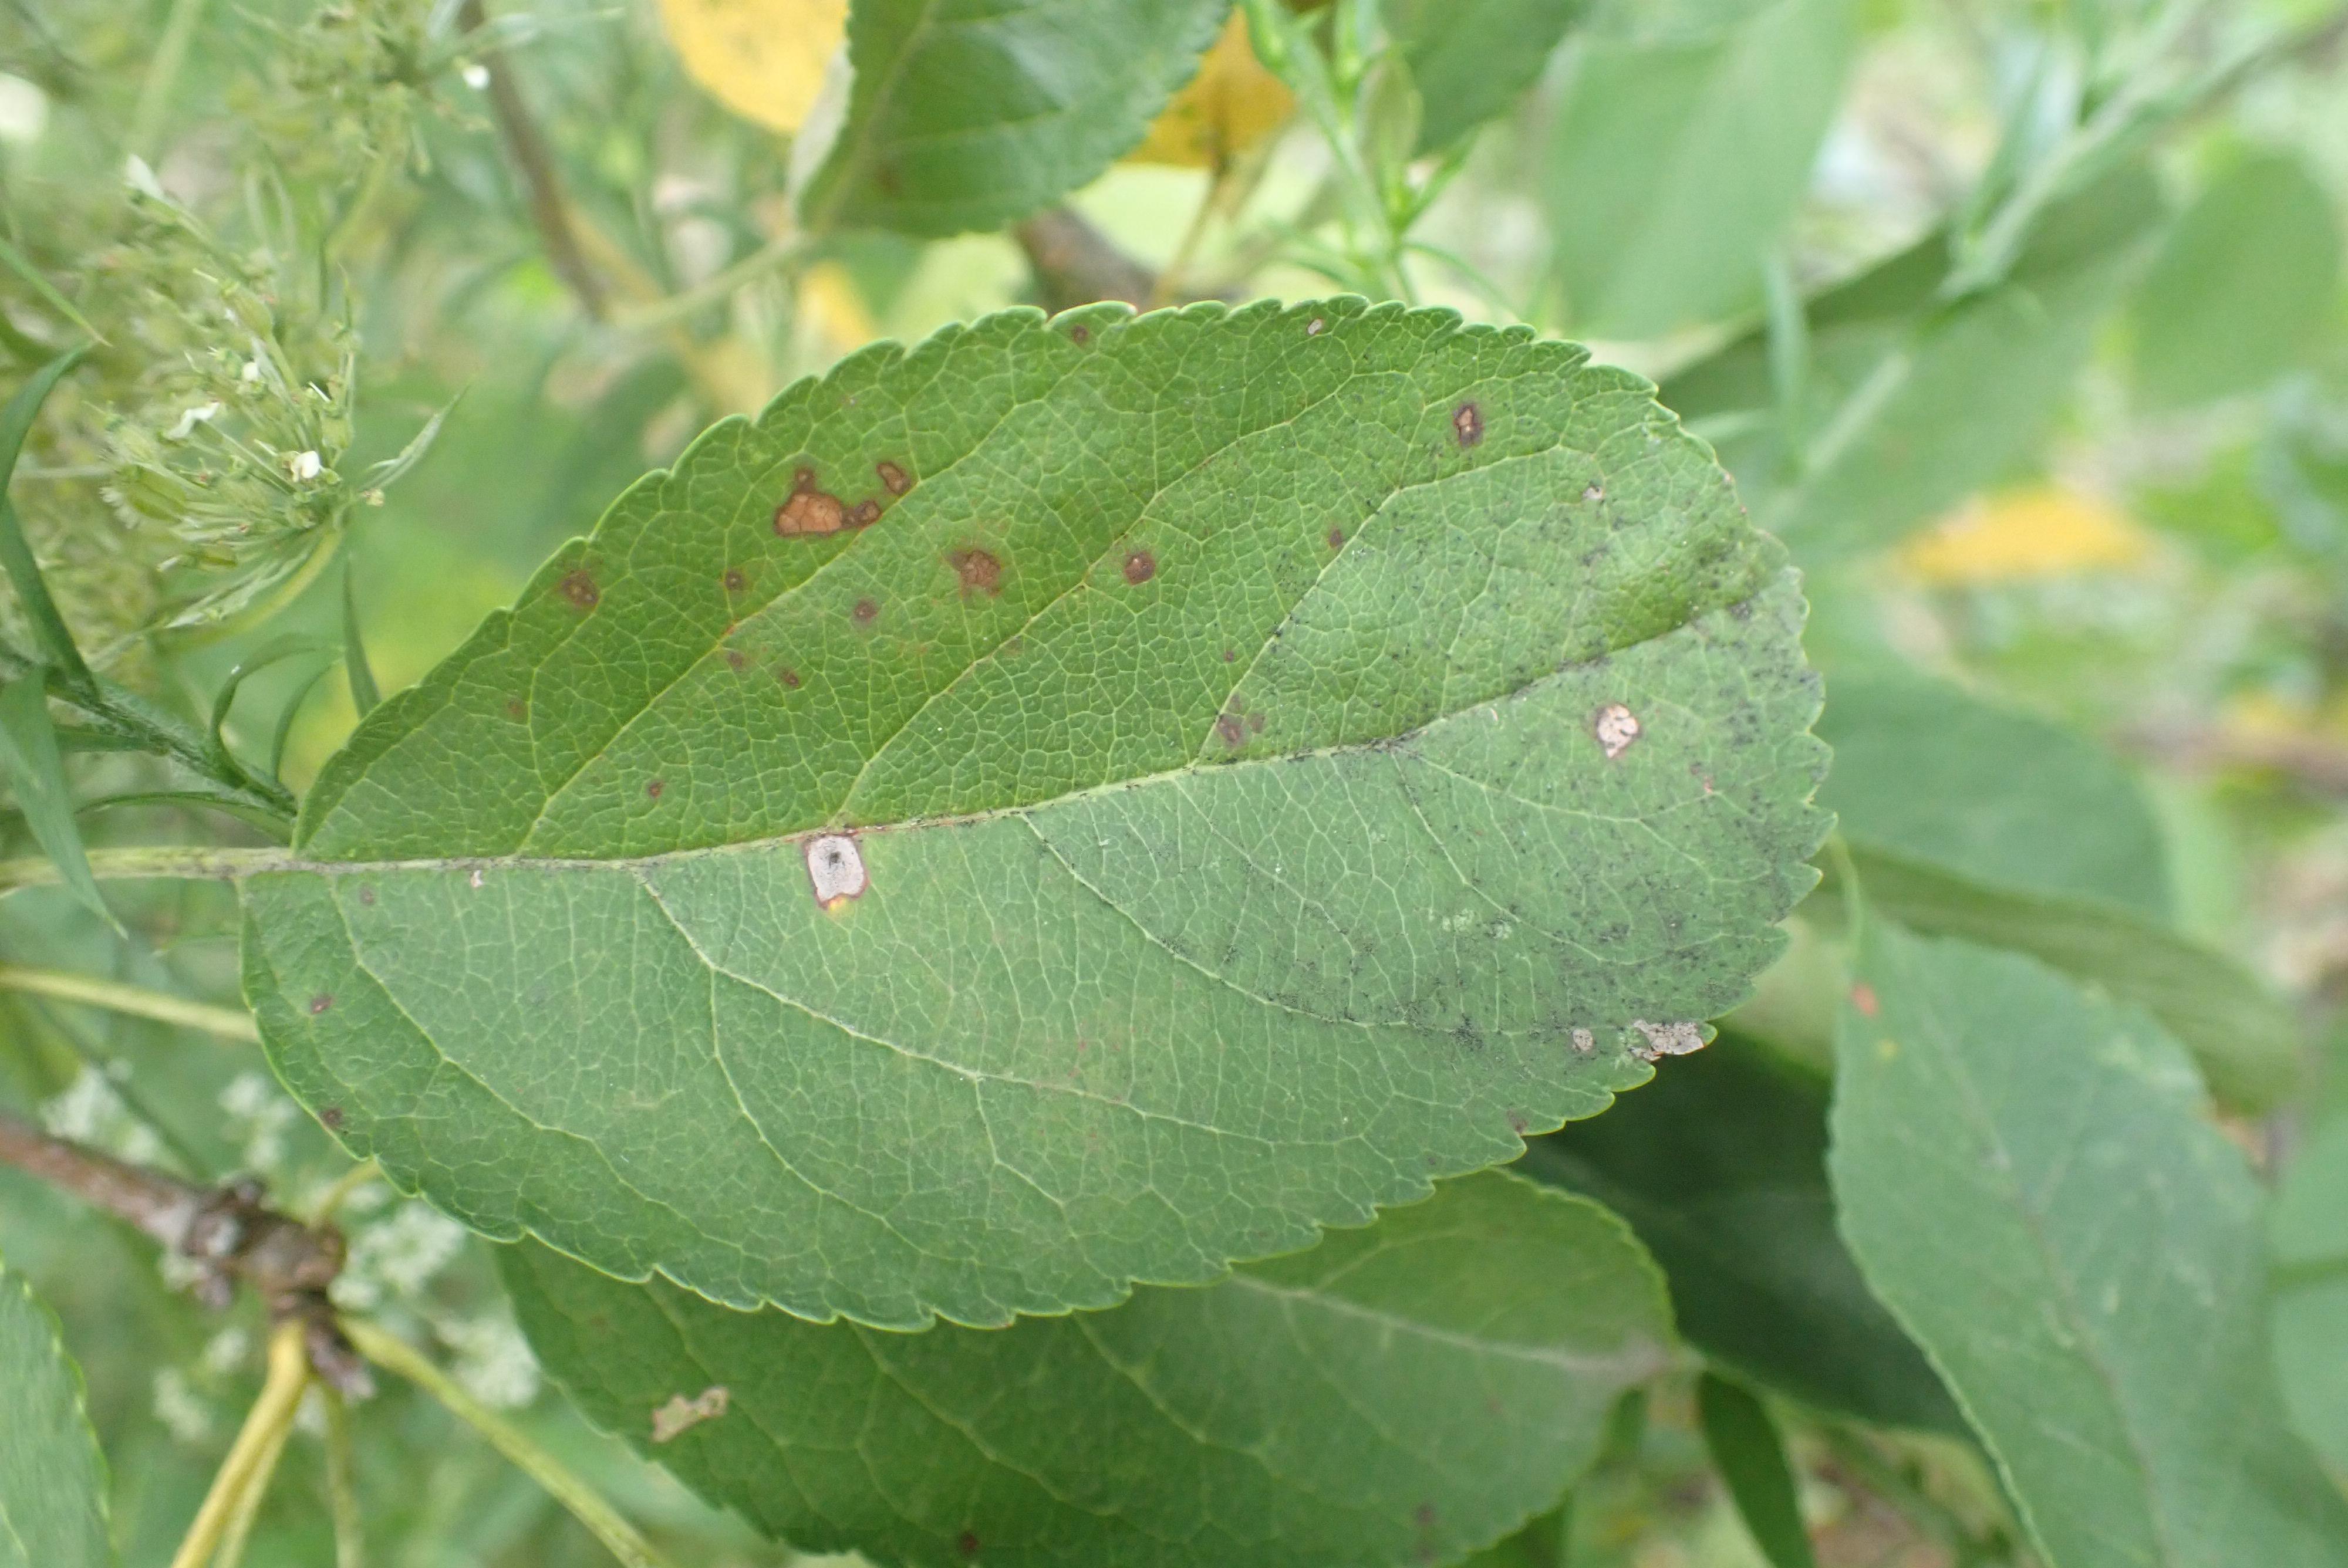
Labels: complex